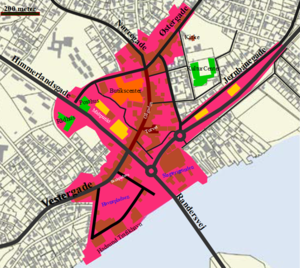
Hadsund / Geografi / Områder / Hadsund Centrum
Hadsund Centrum markeret med lyserød.
Hadsunds bymidte eller Hadsund Centrum.
Hadsund er en fjordby i Himmerland med 4.971 indbyggere. Byen, der er hovedby i det østlige Himmerland, er vokset op omkring det gamle færgested. Afstanden over Mariager Fjord er kortest ved Hadsund hvilket betød, at Hadsundbroen blev bygget. Via broen udgør byen et trafikalt knudepunkt mellem Kronjylland og Himmerland.